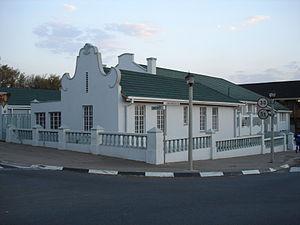
Alberton est une ville d’Afrique du Sud, située dans la province de Gauteng, à environ une quinzaine de kilomètres au Sud-Est de Johannesburg.